4-6-2

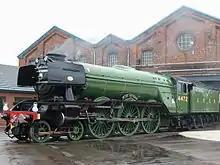
"Flying Scotsman"

Prior to the 1923 Grouping, only five locomotives had been built in the United Kingdom. The first of these was No. 111, "The Great Bear", introduced by the Great Western Railway (GWR) in 1908. This was an experimental locomotive which proved to be more powerful than the railway's requirements and also too heavy for much of its infrastructure. As a result, it was scrapped in 1924 and many of the parts were used to build a GWR 4073 Castle Class "ten-wheeler"" locomotive.